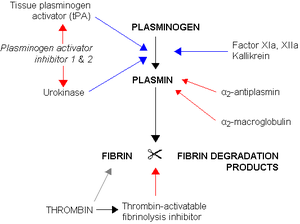
Fibrinolyse 中文: 血纤蛋白溶解
La plasmine est une peptidase qui catalyse l'hydrolyse des liaisons peptidiques situées préférentiellement après un résidu de lysine ou un résidu d'arginine. Elle possède à cet égard une plus grande sélectivité que la trypsine.
L'activateur tissulaire du plasminogène est une enzyme protéolytique initiant la fibrinolyse. Son gène est le PLAT situé sur le chromosome 8 humain.
La thrombolyse consiste à lyser par médicament les thrombus obstruant les vaisseaux sanguins. Ce traitement reproduit de façon artificielle le phénomène physiologique de fibrinolyse
L'inhibiteur de l'activateur du plasminogène 1 aussi appelé PAI-1 pour plasminogen activator inhibitor-1 est le principal inhibiteur du tPA et de l'urokinase, les activateurs du plasminogène et par conséquent la fibrinolyse. C'est une protéine inhibitrice des protéases à sérine.